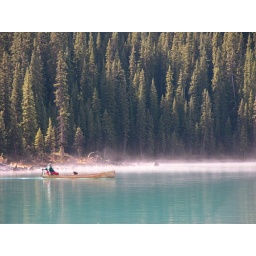
Maligne Lake. The water is emerald green due to Rock Flour created by glaciers.